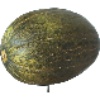
Label: melon_piel_de_sapo